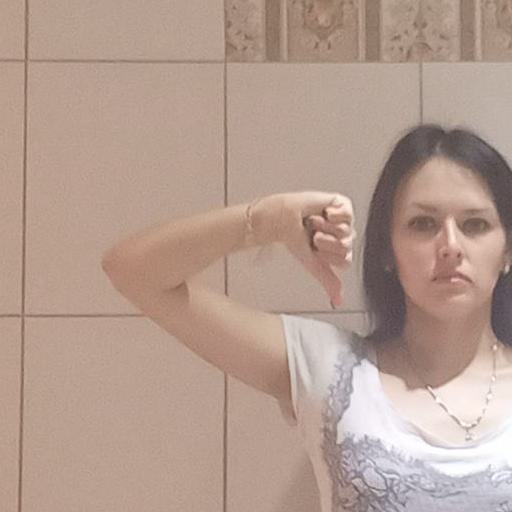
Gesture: dislike